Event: Nepal Earthquake
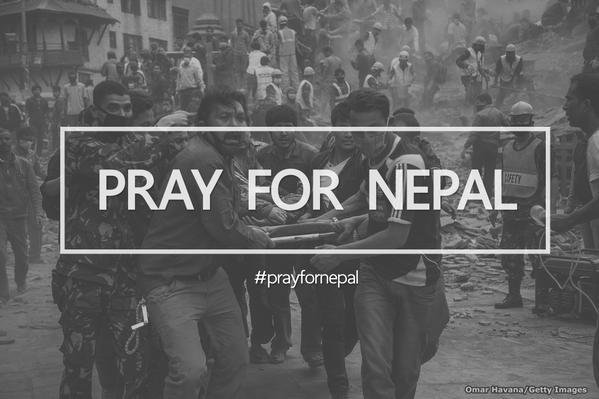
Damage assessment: damage